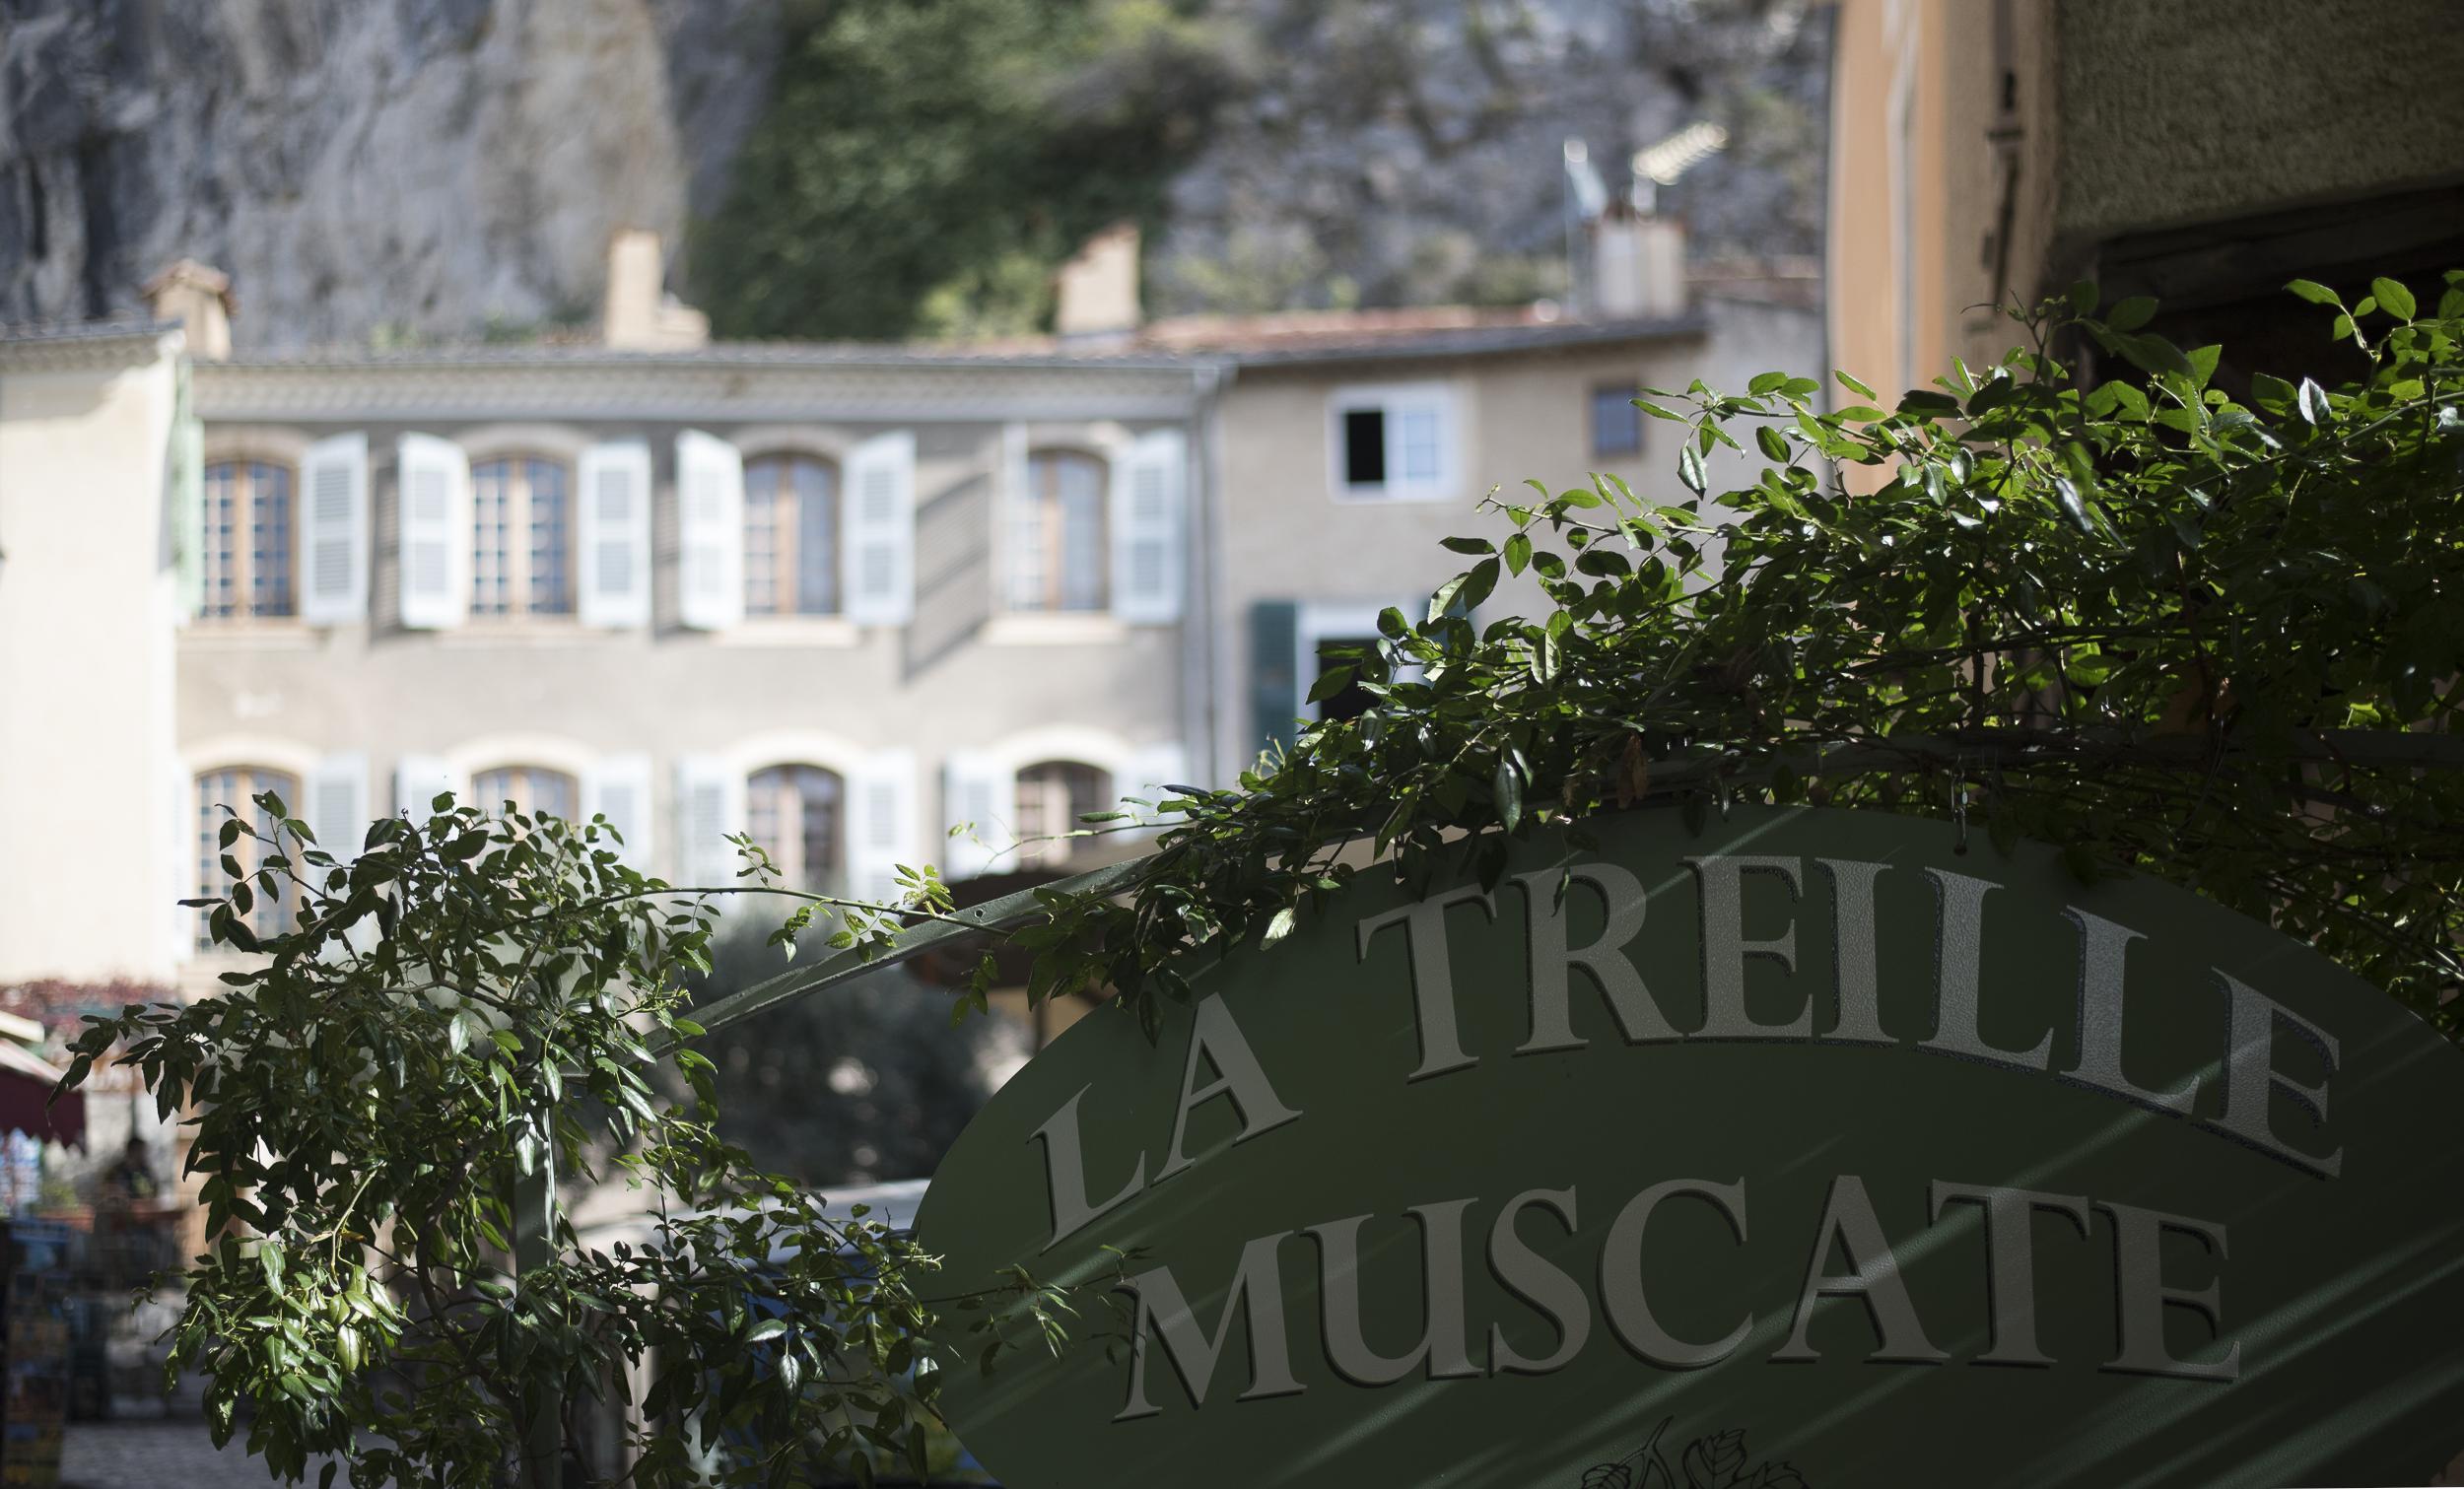
house, town, home, village, europe, cottage, property, nikon, marie, provence, alpes, nikkor, d750, estate, curuyann, curu, yann, moustier, haute, sainte, neighbourhood